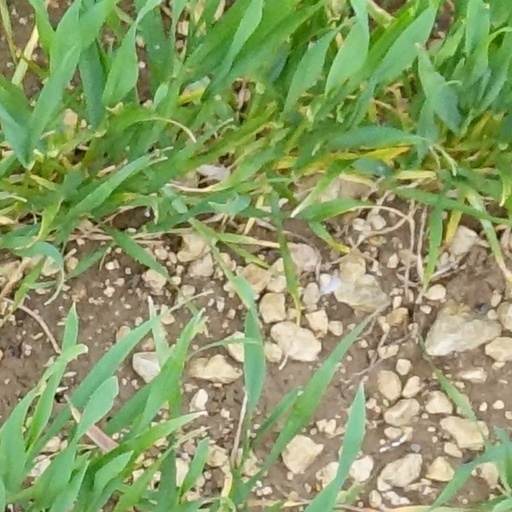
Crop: wheat